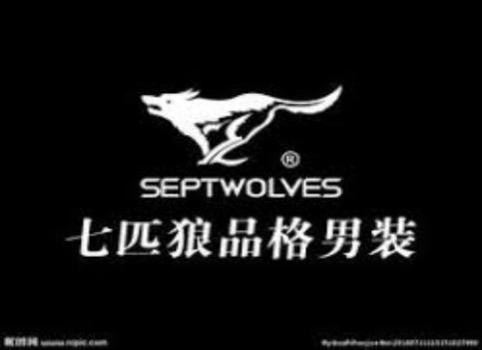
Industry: Clothes